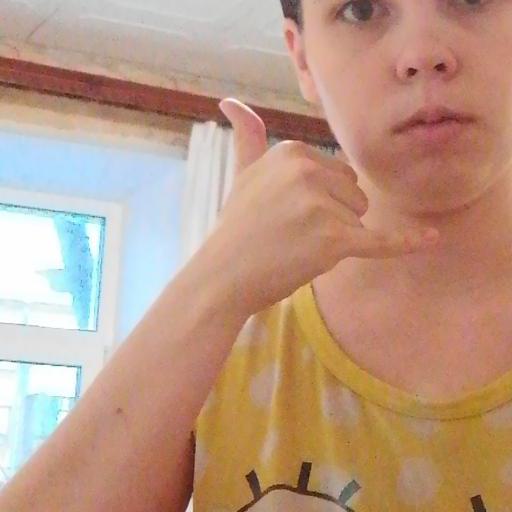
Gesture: call